Omar Bongo

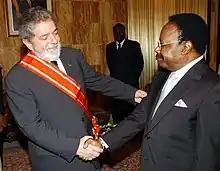
Omar Bongo with the President of Brazil, Lula da Silva, 2004.

In 2003, Bongo secured a change in the Constitution allowing him to seek re-election as many times as he wanted, and changing the Presidential term to seven years, up from five. Bongo's critics accused him of intending to rule for life. On 27 November 2005 Bongo won a seven-year term as president, receiving 79.2 percent of the vote, comfortably ahead of his four challengers. He was sworn in for another seven-year term on 19 January 2006 and remained president until his death in 2009.